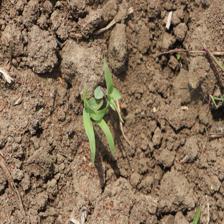
Label: Sorghum